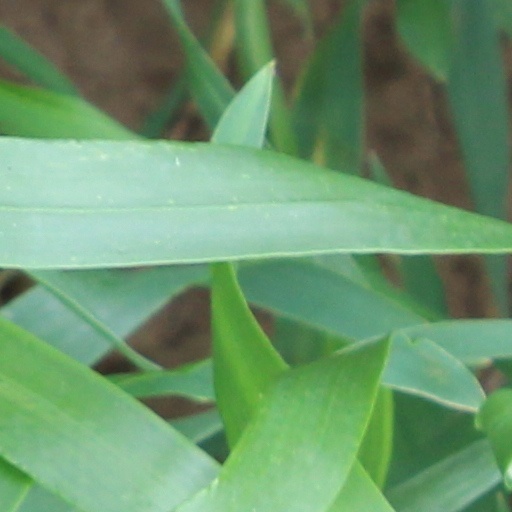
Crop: wheat